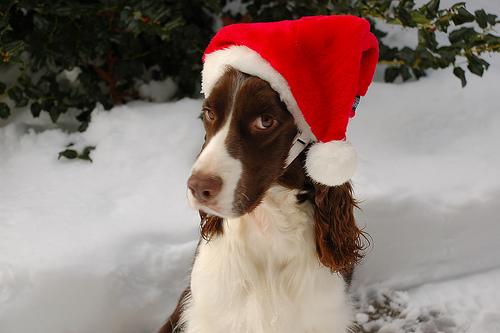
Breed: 276-n000112-English_springer